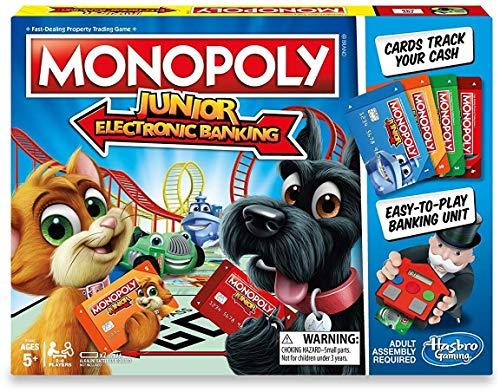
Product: Monopoly Junior Electronic Banking
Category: Toys & Games | Games & Accessories | Board Games
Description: Includes easy-to-play electronic banking unit.
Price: $10.79
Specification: ProductDimensions:1.6x14.1x10.5inches|ItemWeight:1.6pounds|ShippingWeight:1.6pounds(Viewshippingratesandpolicies)|DomesticShipping:ItemcanbeshippedwithinU.S.|InternationalShipping:ThisitemcanbeshippedtoselectcountriesoutsideoftheU.S.LearnMore|ASIN:B072VYW64G|Itemmodelnumber:E1842|Manufacturerrecommendedage:5yearsandup